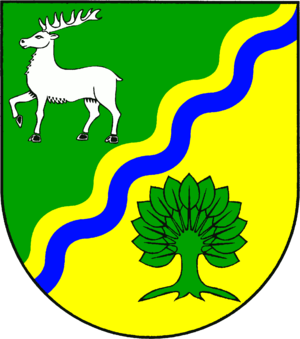
Hamfelde (Stormarn)
Coat of arms of Hamfelde (Stormarn)
Hamfelde er en kommune og by i det nordlige Tyskland, beliggende i Amt Trittau under Kreis Stormarn. Kreis Stormarn ligger i den sydøstlige del af delstaten Slesvig-Holsten.